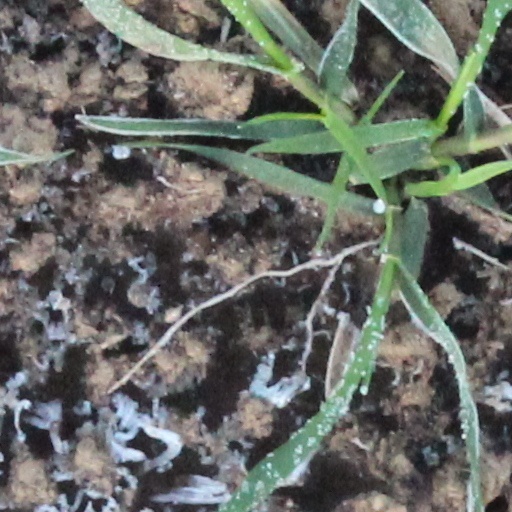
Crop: wheat